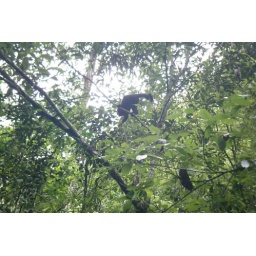
We saw a family of about 10 Capuchin Monkeys, jumping all over the trees around us.